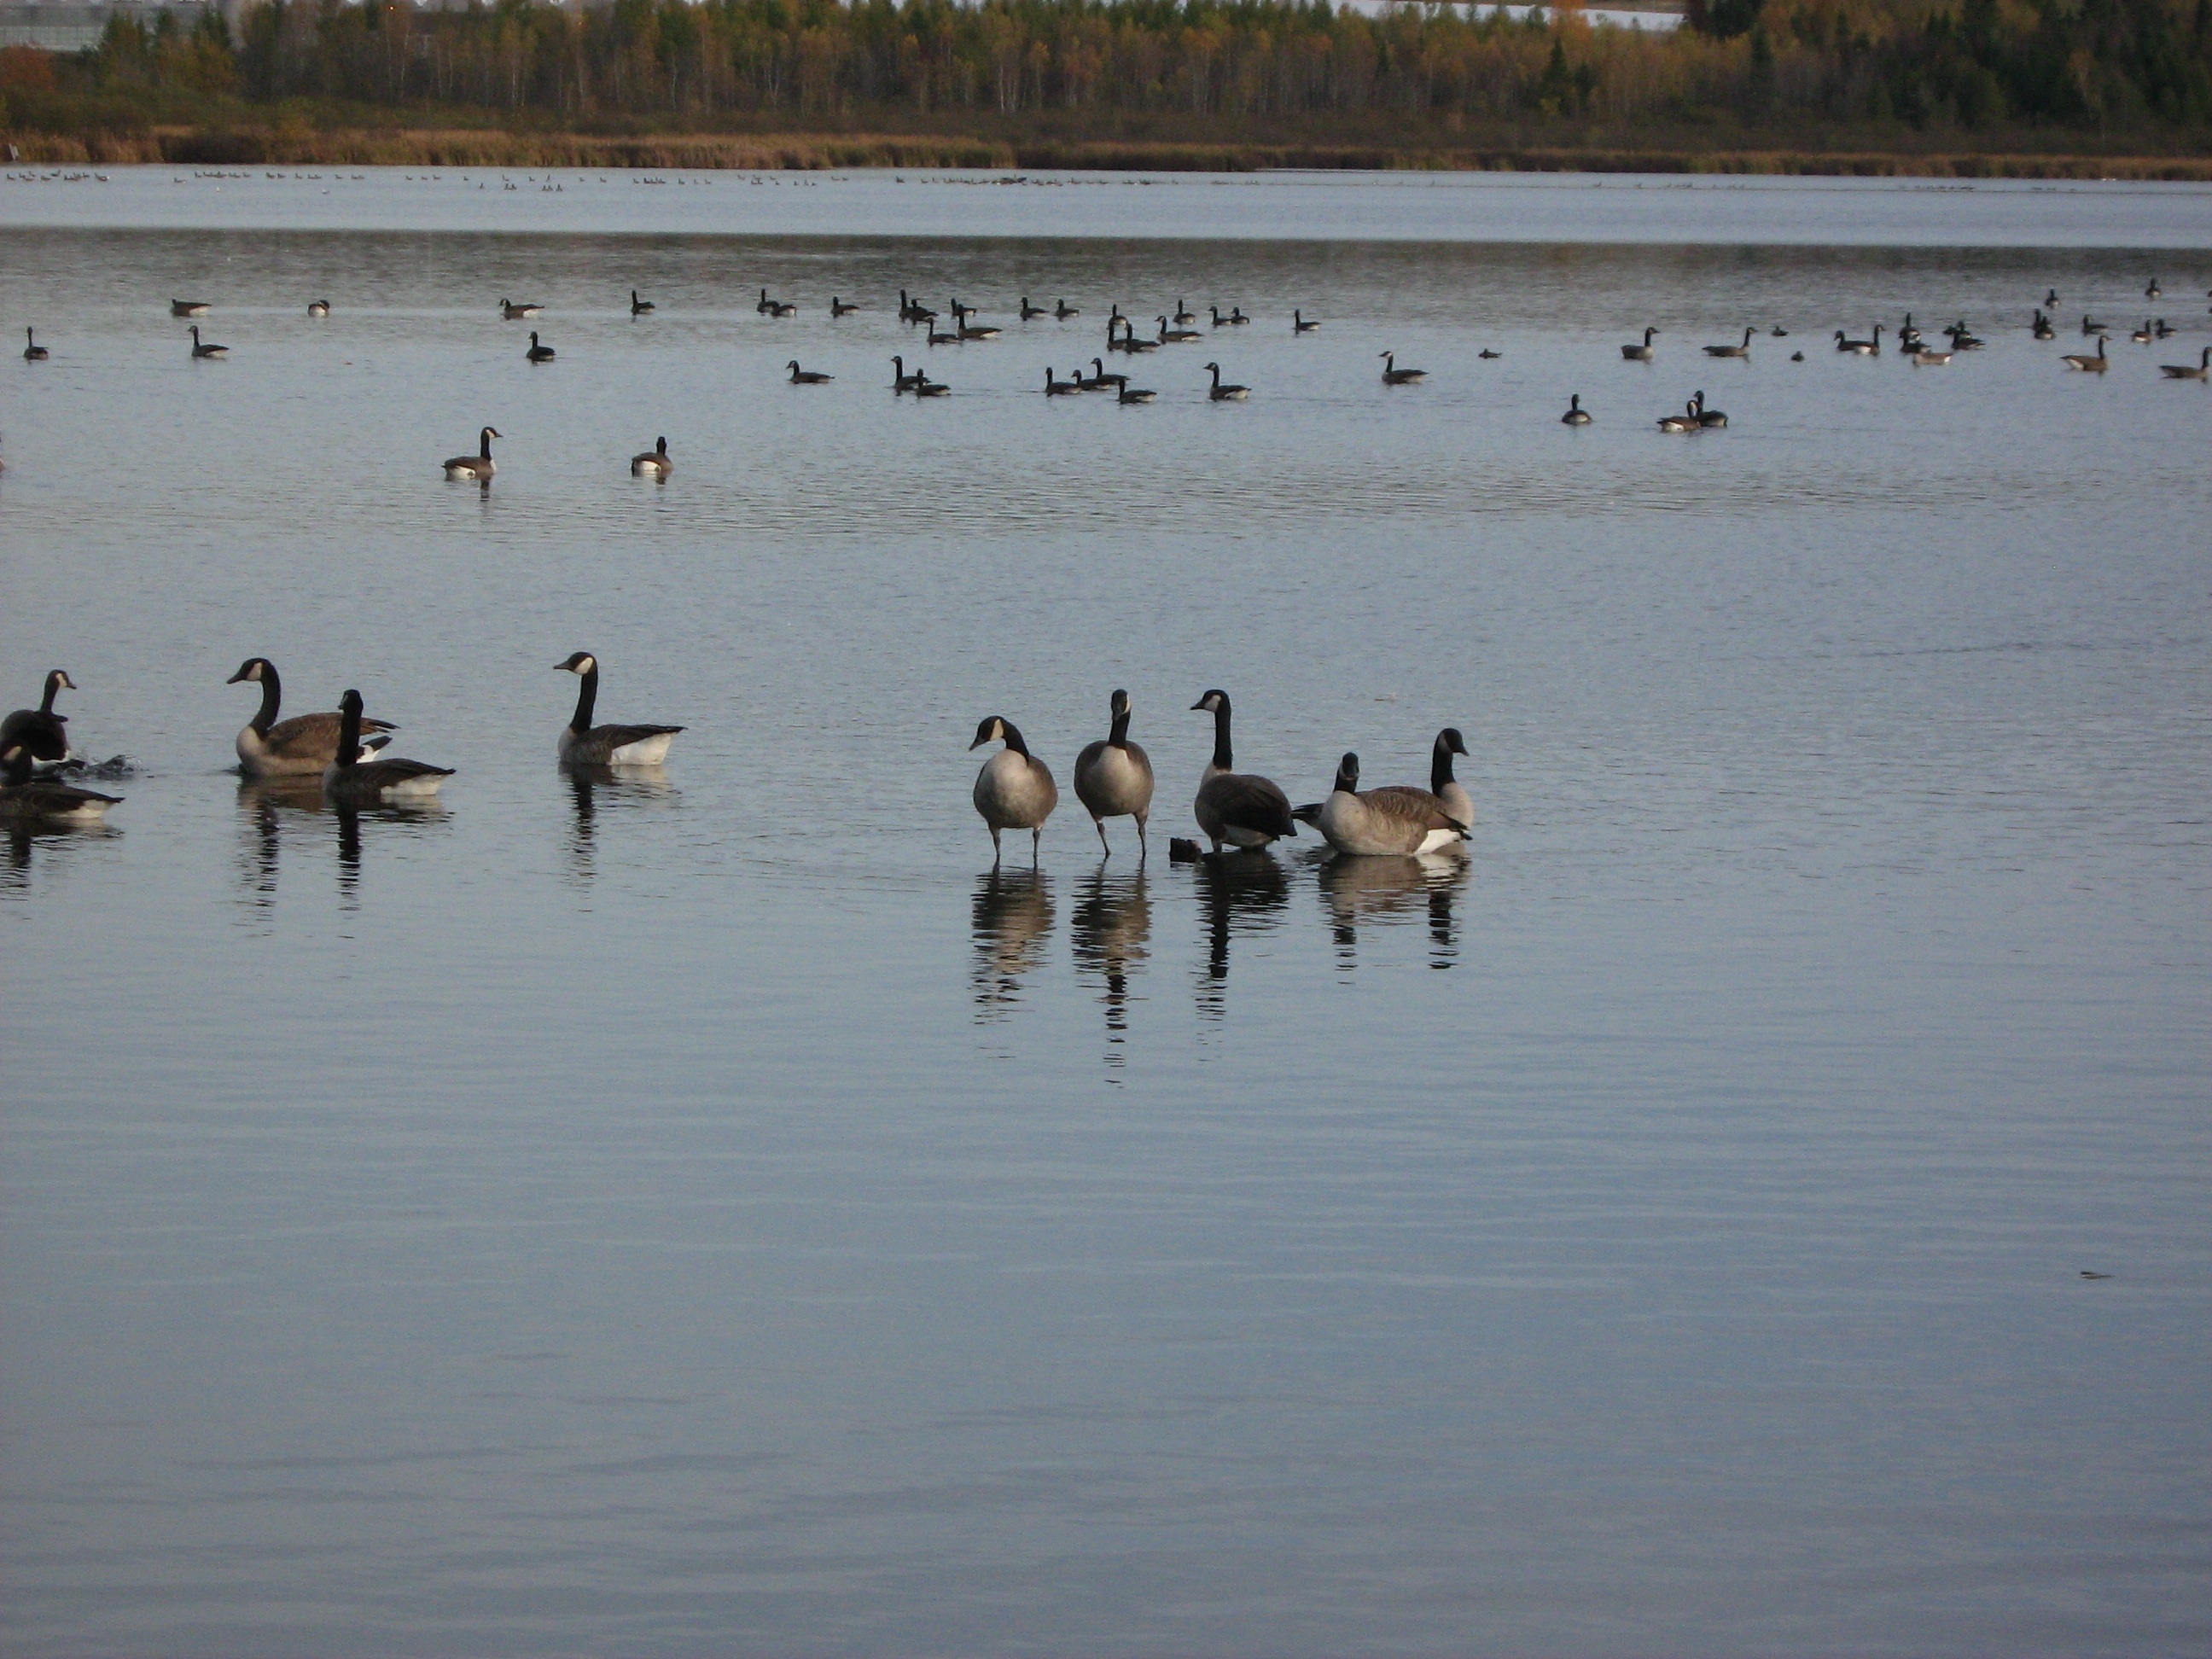
water, nature, bird, wing, lake, flock, fly, wildlife, reflection, flight, fowl, avian, fauna, outdoors, duck, feathers, goose, geese, canadian, vertebrate, waterfowl, water bird, migratory, canada goose, ducks geese and swans